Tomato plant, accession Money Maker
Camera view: vertical (180 deg); turntable rotation: 270 degrees
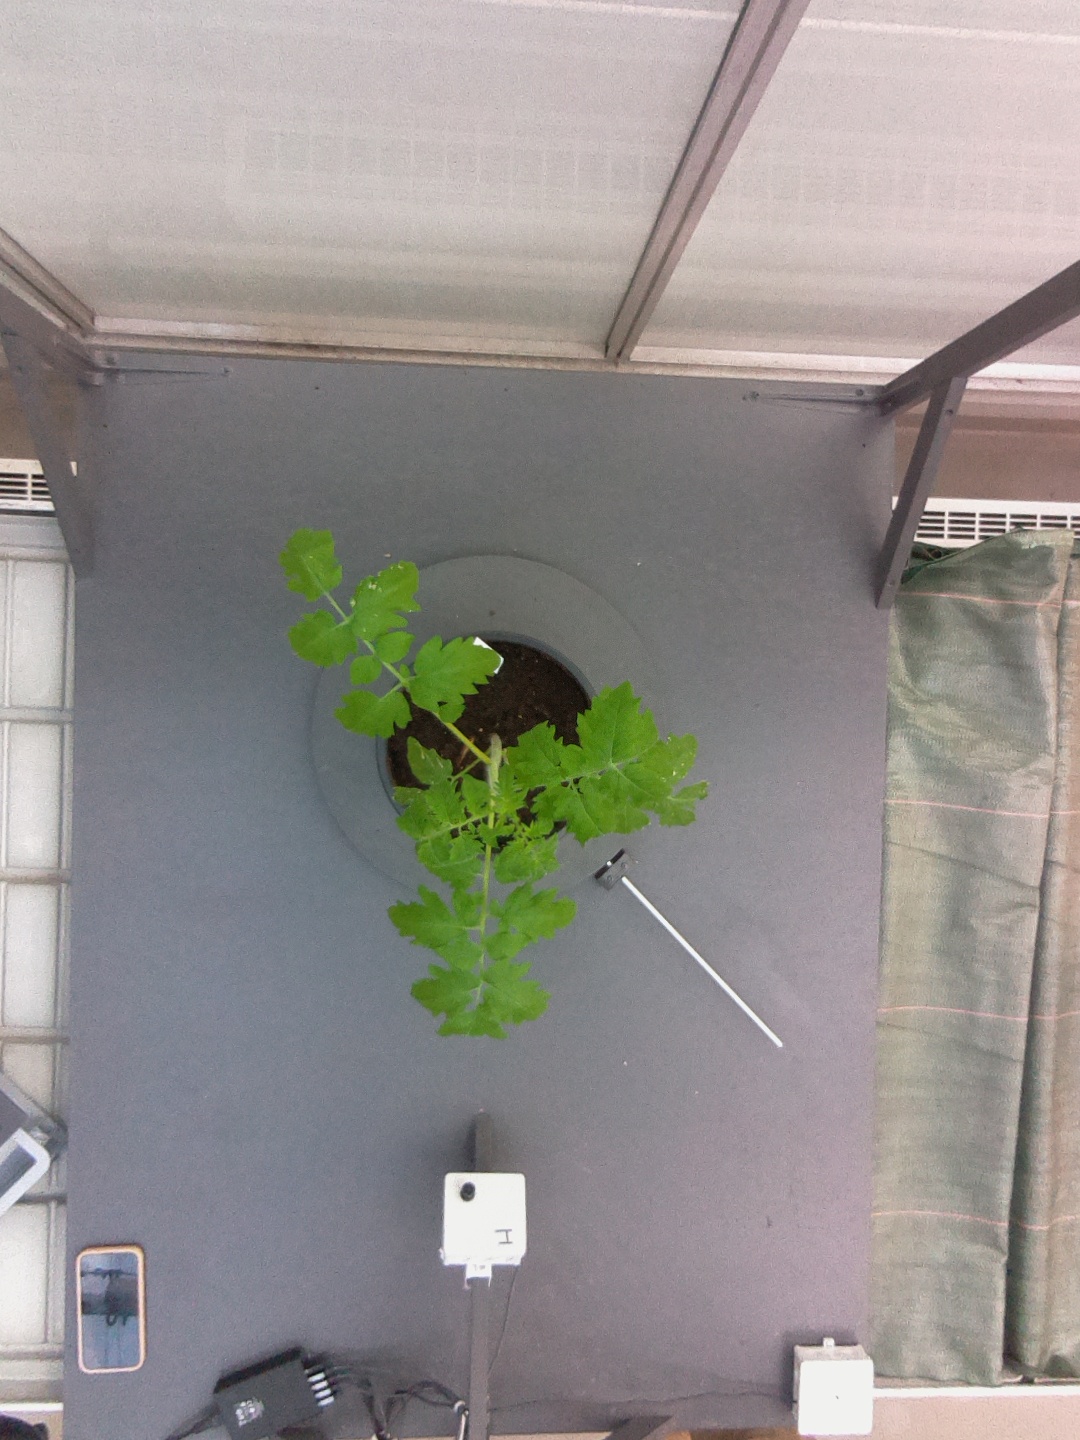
BBCH growth stage 13: 6 of true leaves visible